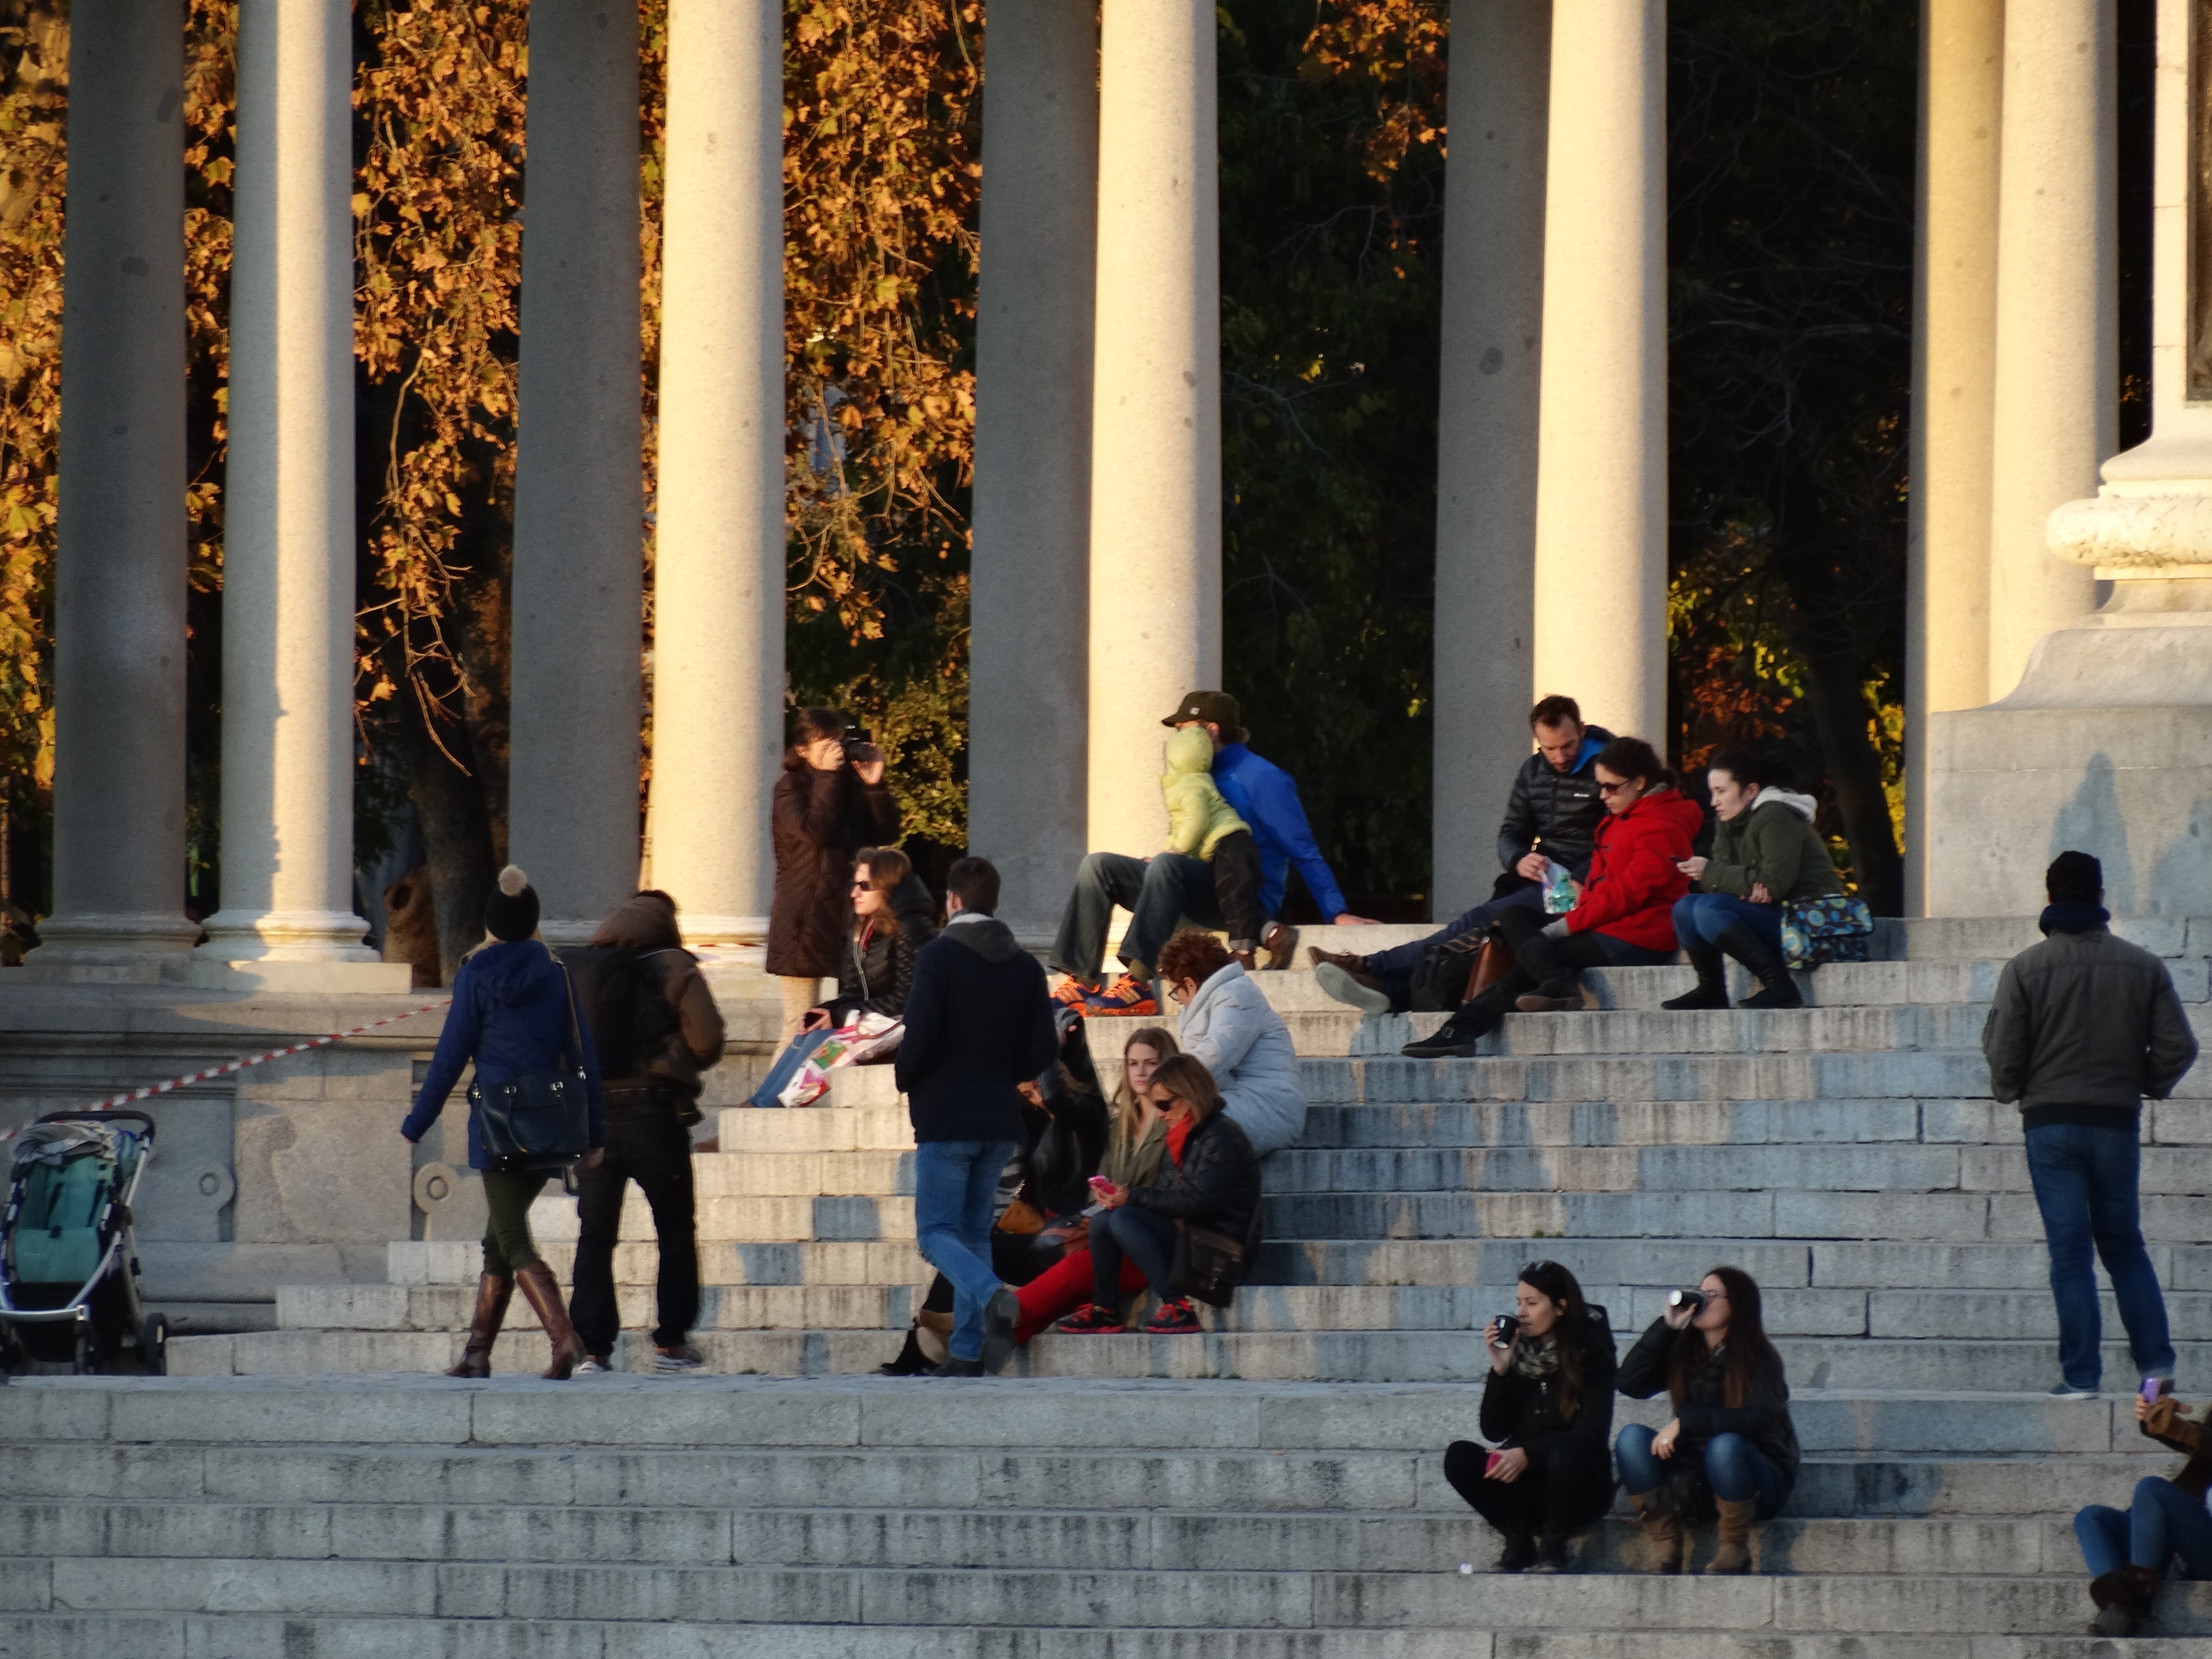
group, people, crowd, monument, tourism, men, temple, women, stairs, columns, photograph, hold on, couples, waiting for you